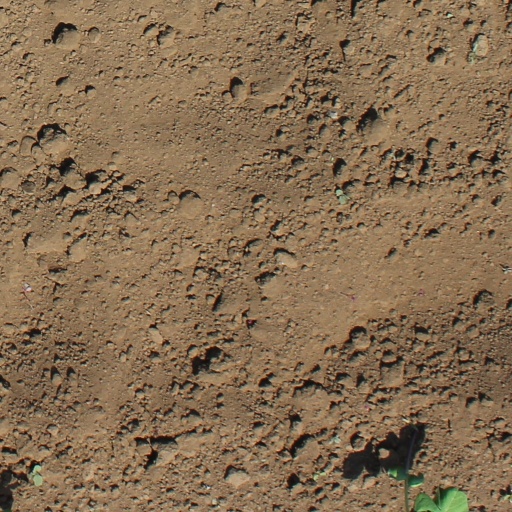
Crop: soybean